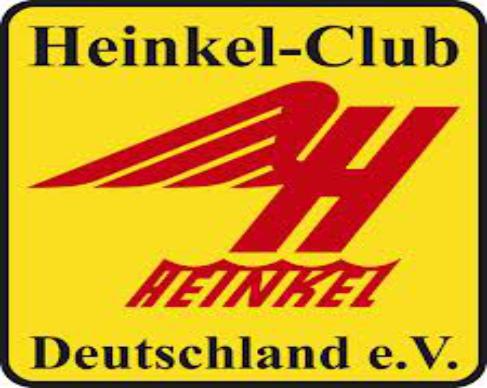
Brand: Heinkel
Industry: Transportation